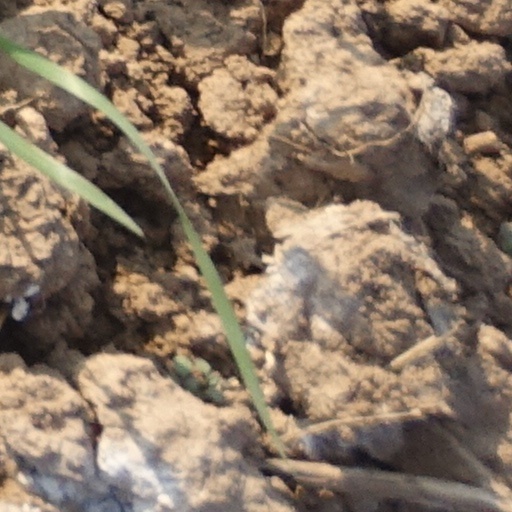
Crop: wheat